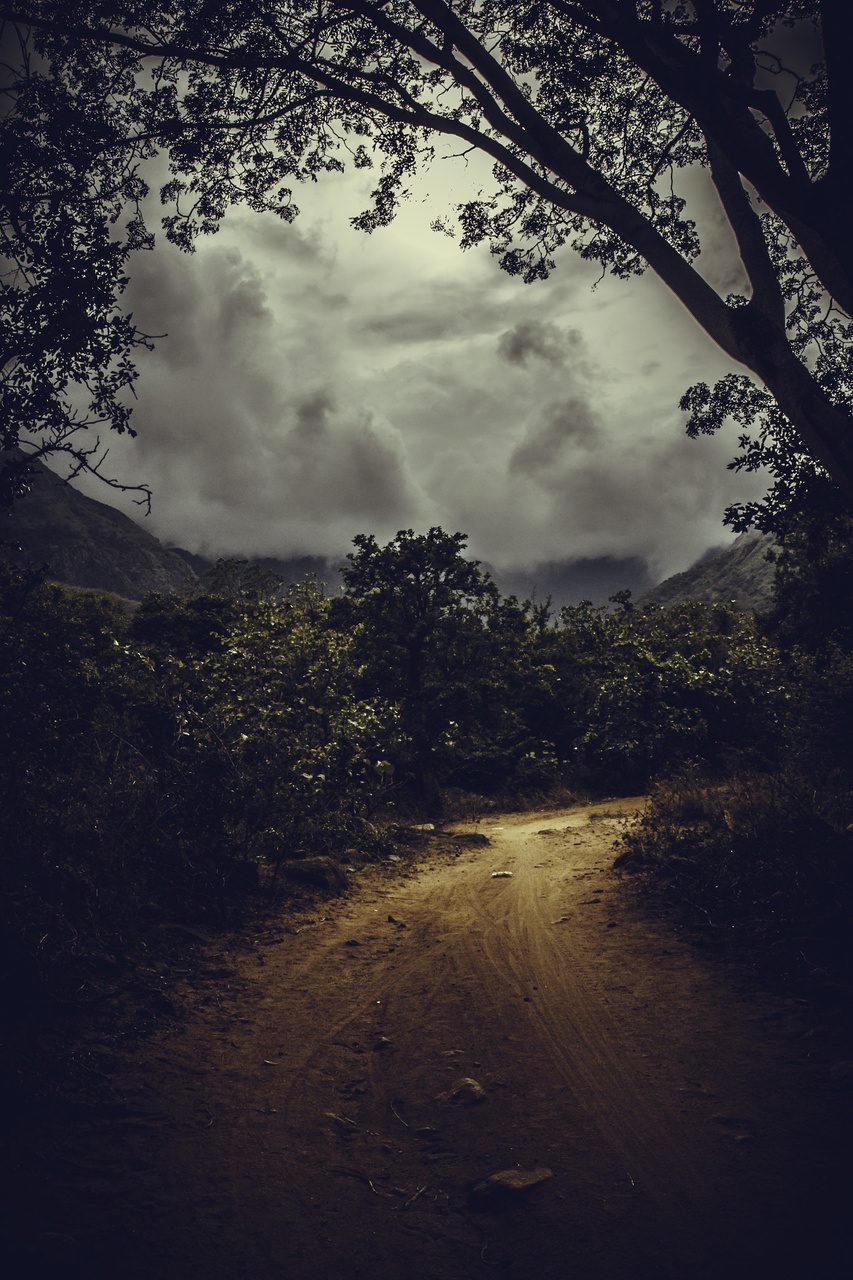
500px provided description: Way to the clouds [#sky ,#landscape ,#nature ,#light ,#tree ,#path ,#evening ,#wood ,#weather ,#outdoors ,#scenic ,#desktop ,#no person ,#Clouds ,#Way]